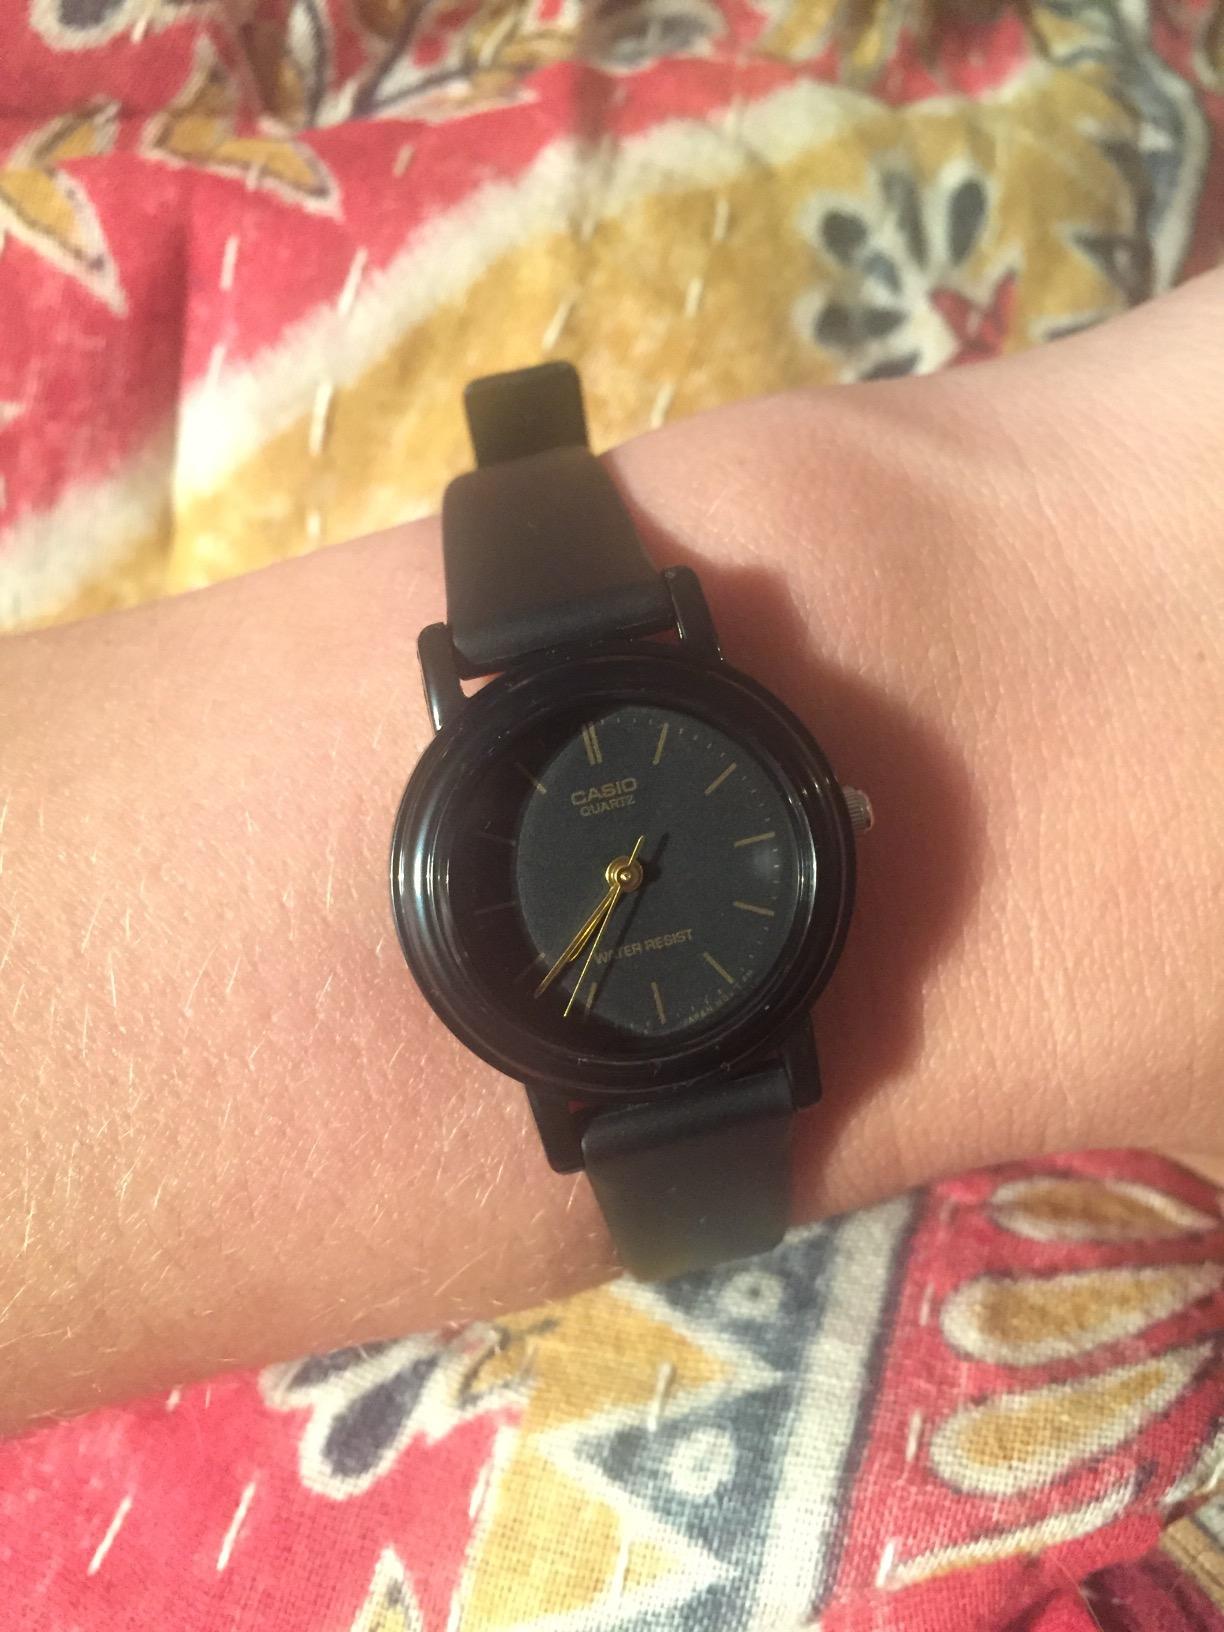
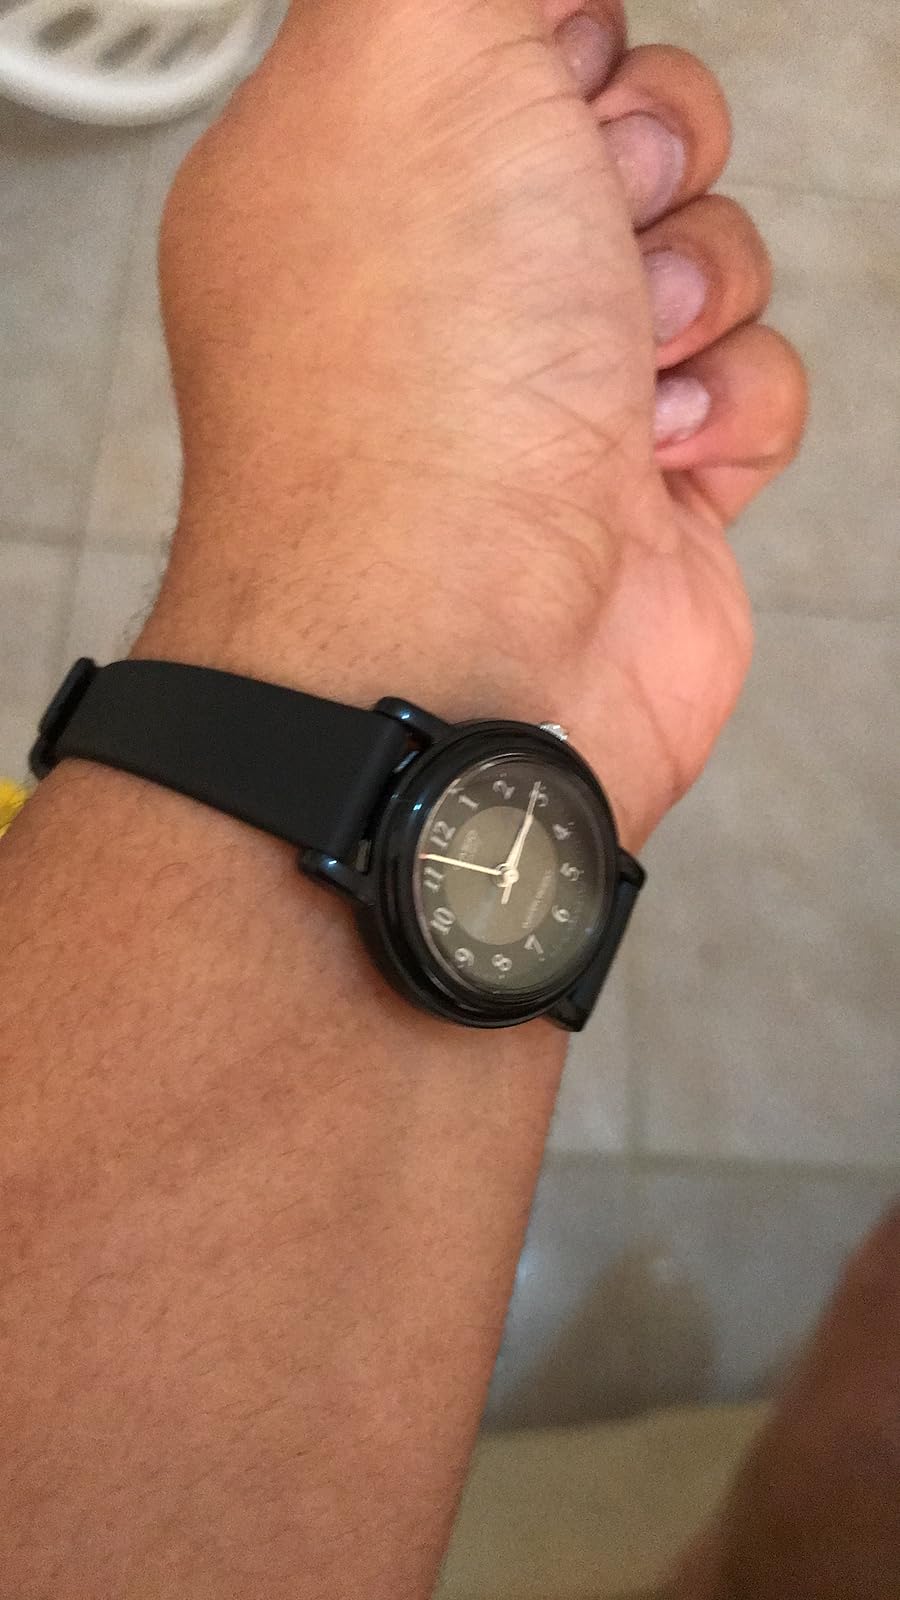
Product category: accessories_watch
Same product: no